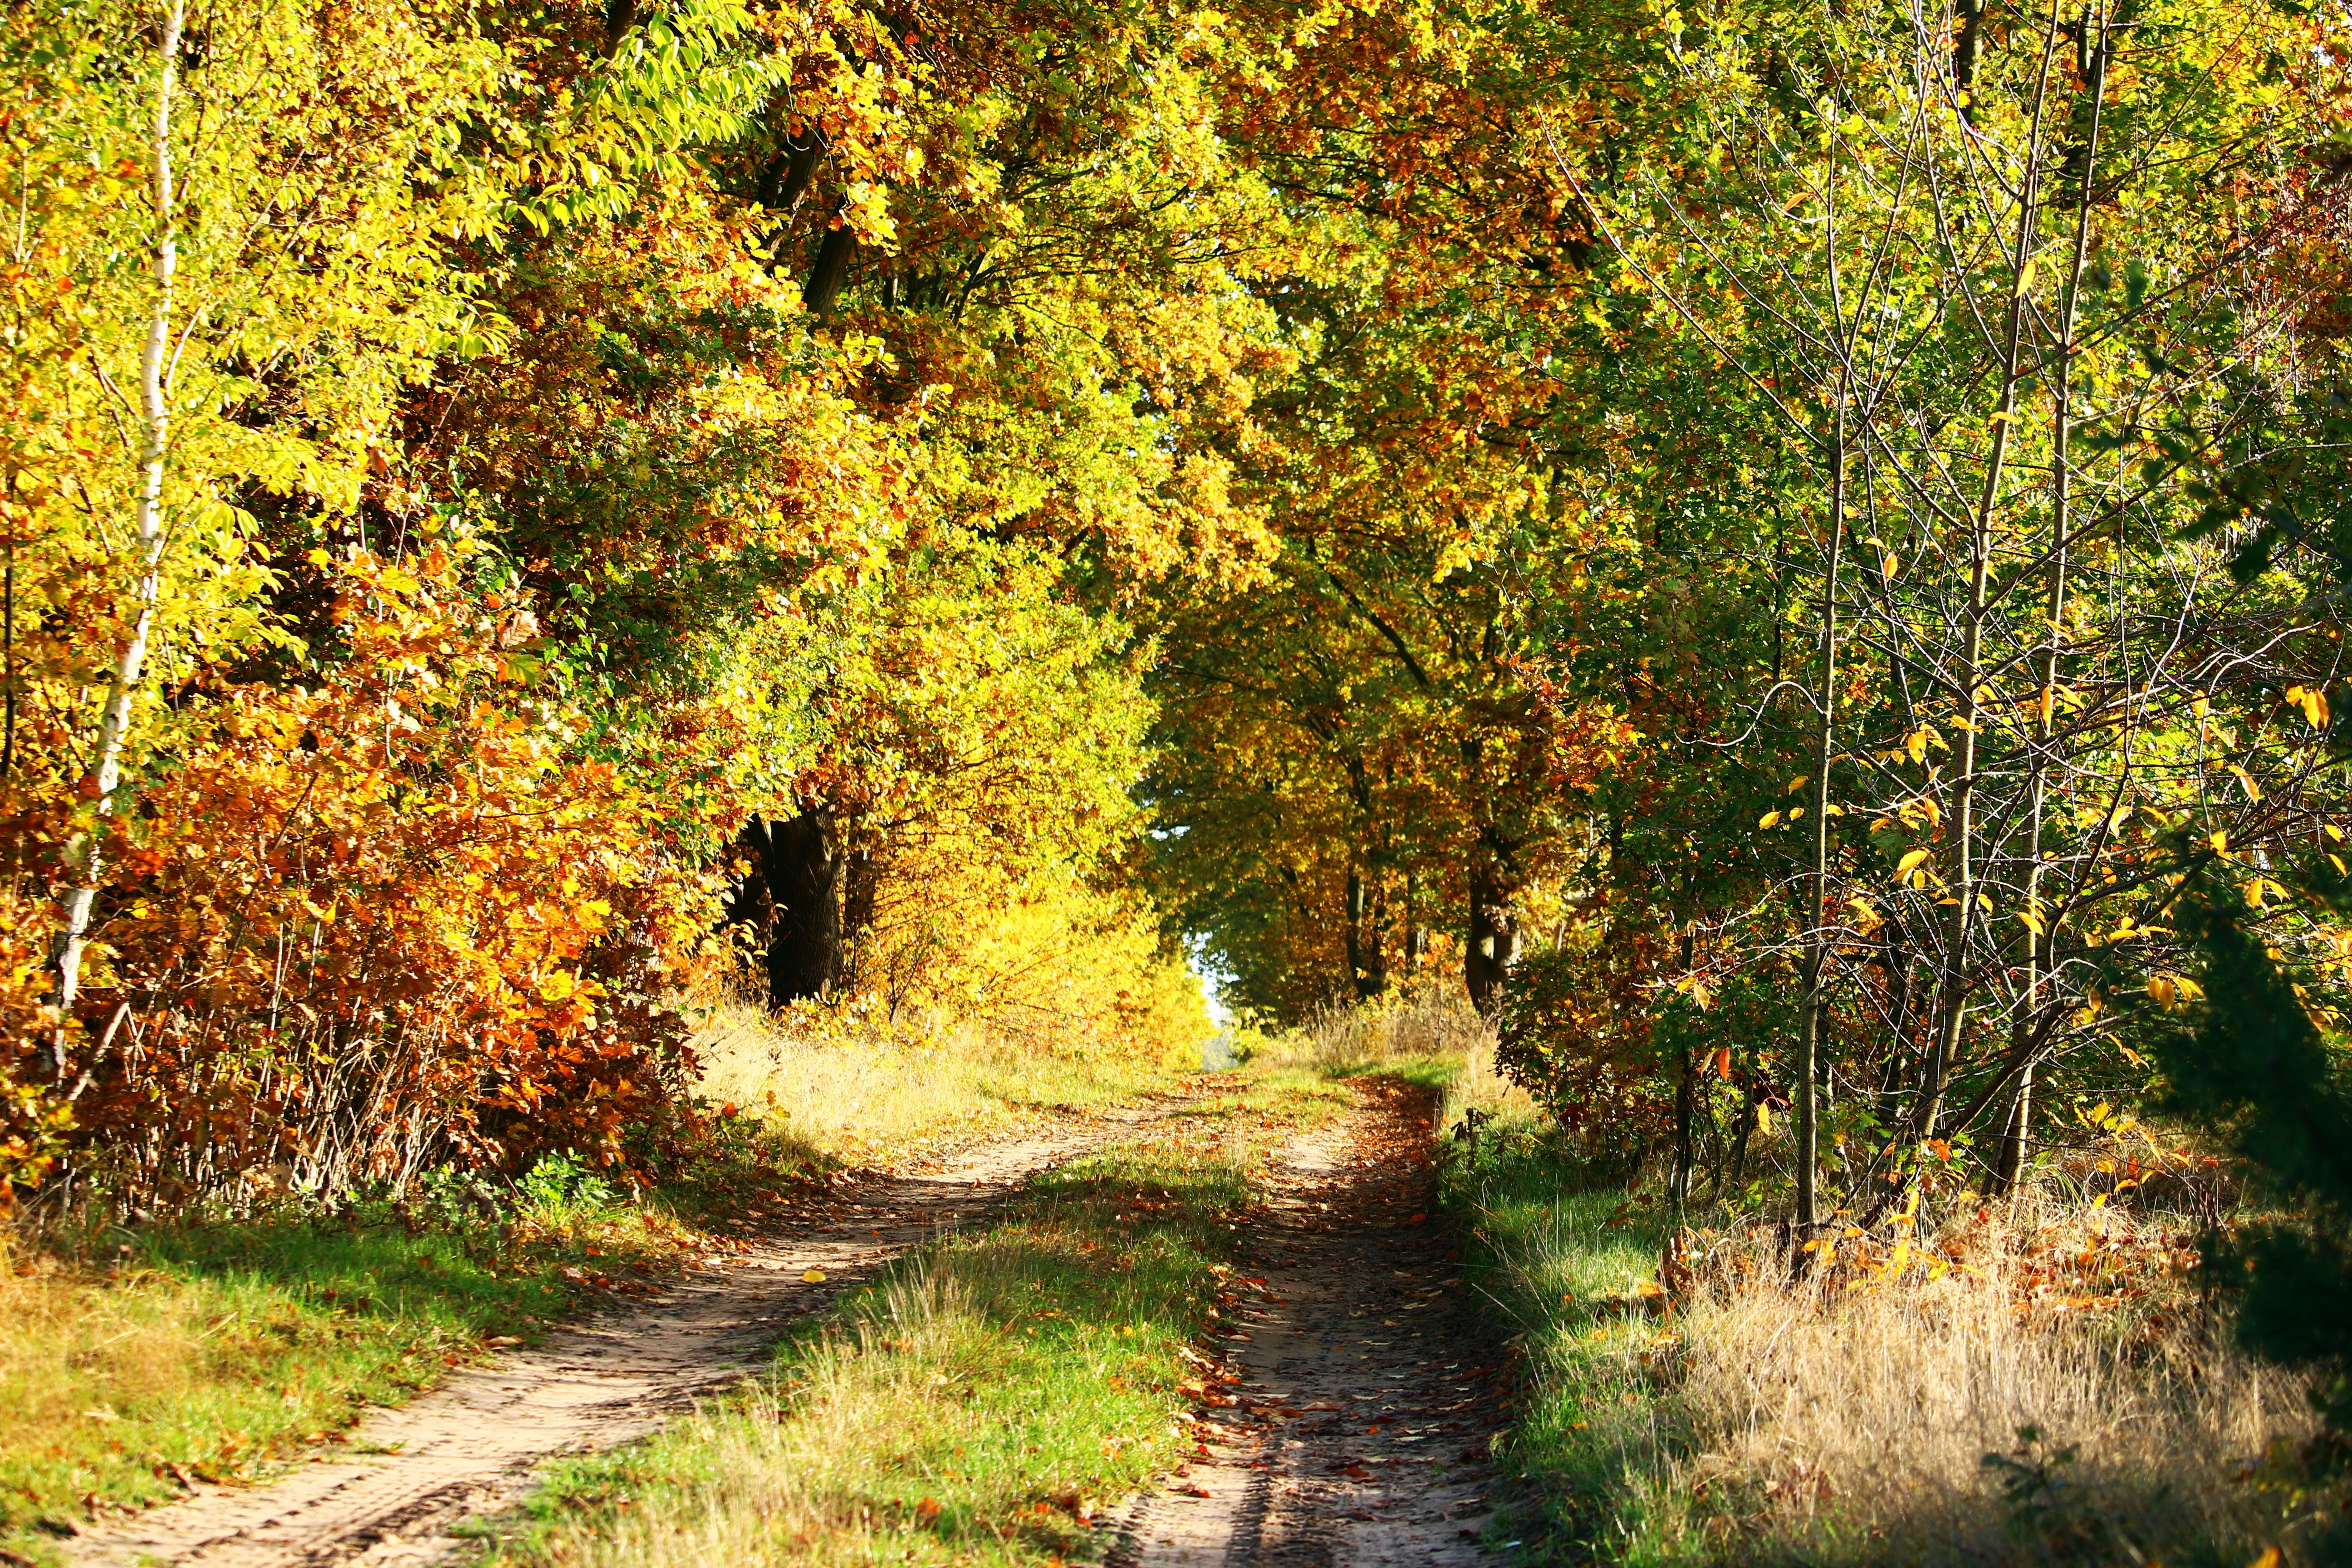
tree, nature, forest, trail, meadow, sunlight, leaf, stream, autumn, season, trees, deciduous, woodland, habitat, october, away, fall foliage, autumn gold, ecosystem, golden autumn, forest path, colorful leaves, natural environment, woody plant, temperate broadleaf and mixed forest